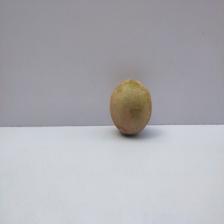
Size: Medium